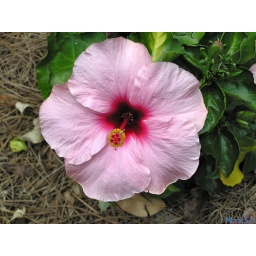
A lovely pink flower in Hilton Head. Photo taken summer, 2006. Species unknown.